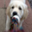
Label: dog